Newmarket State School

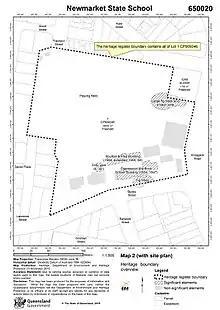
Site map, 2015

Over the course of the school's history, buildings have been added and removed to meet the school's requirements. In 1958, temporary classrooms were moved to Newmarket State School from Junction Park State School and located near the teachers residence on Banks Street. Also in 1958, the 1904 timber school building, which had been used as a hall for over 30 years, was sold for removal. After the establishment of the Newmarket State High School in 1963, adjacent to and west of the State School in Banks Street, the temporary classrooms from Junction Park State School were used by the high school and removed after that school's closure in 1996. In 1977 the teachers residence was demolished. The playshed, next to the tennis courts, was demolished between 1987 and 1992. A recent shelter shed now occupies its former location.